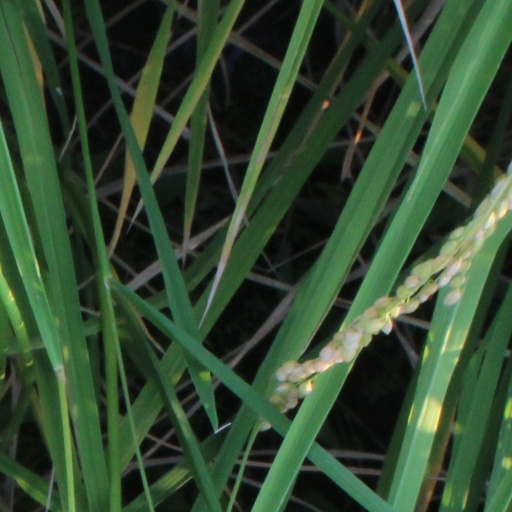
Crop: rice